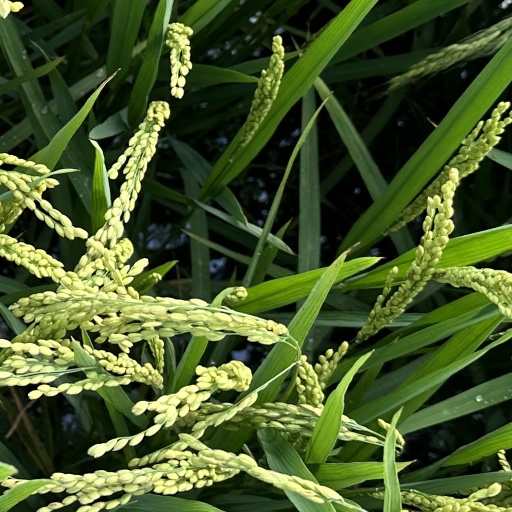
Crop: rice